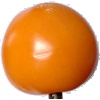
Label: Tomato Yellow 1